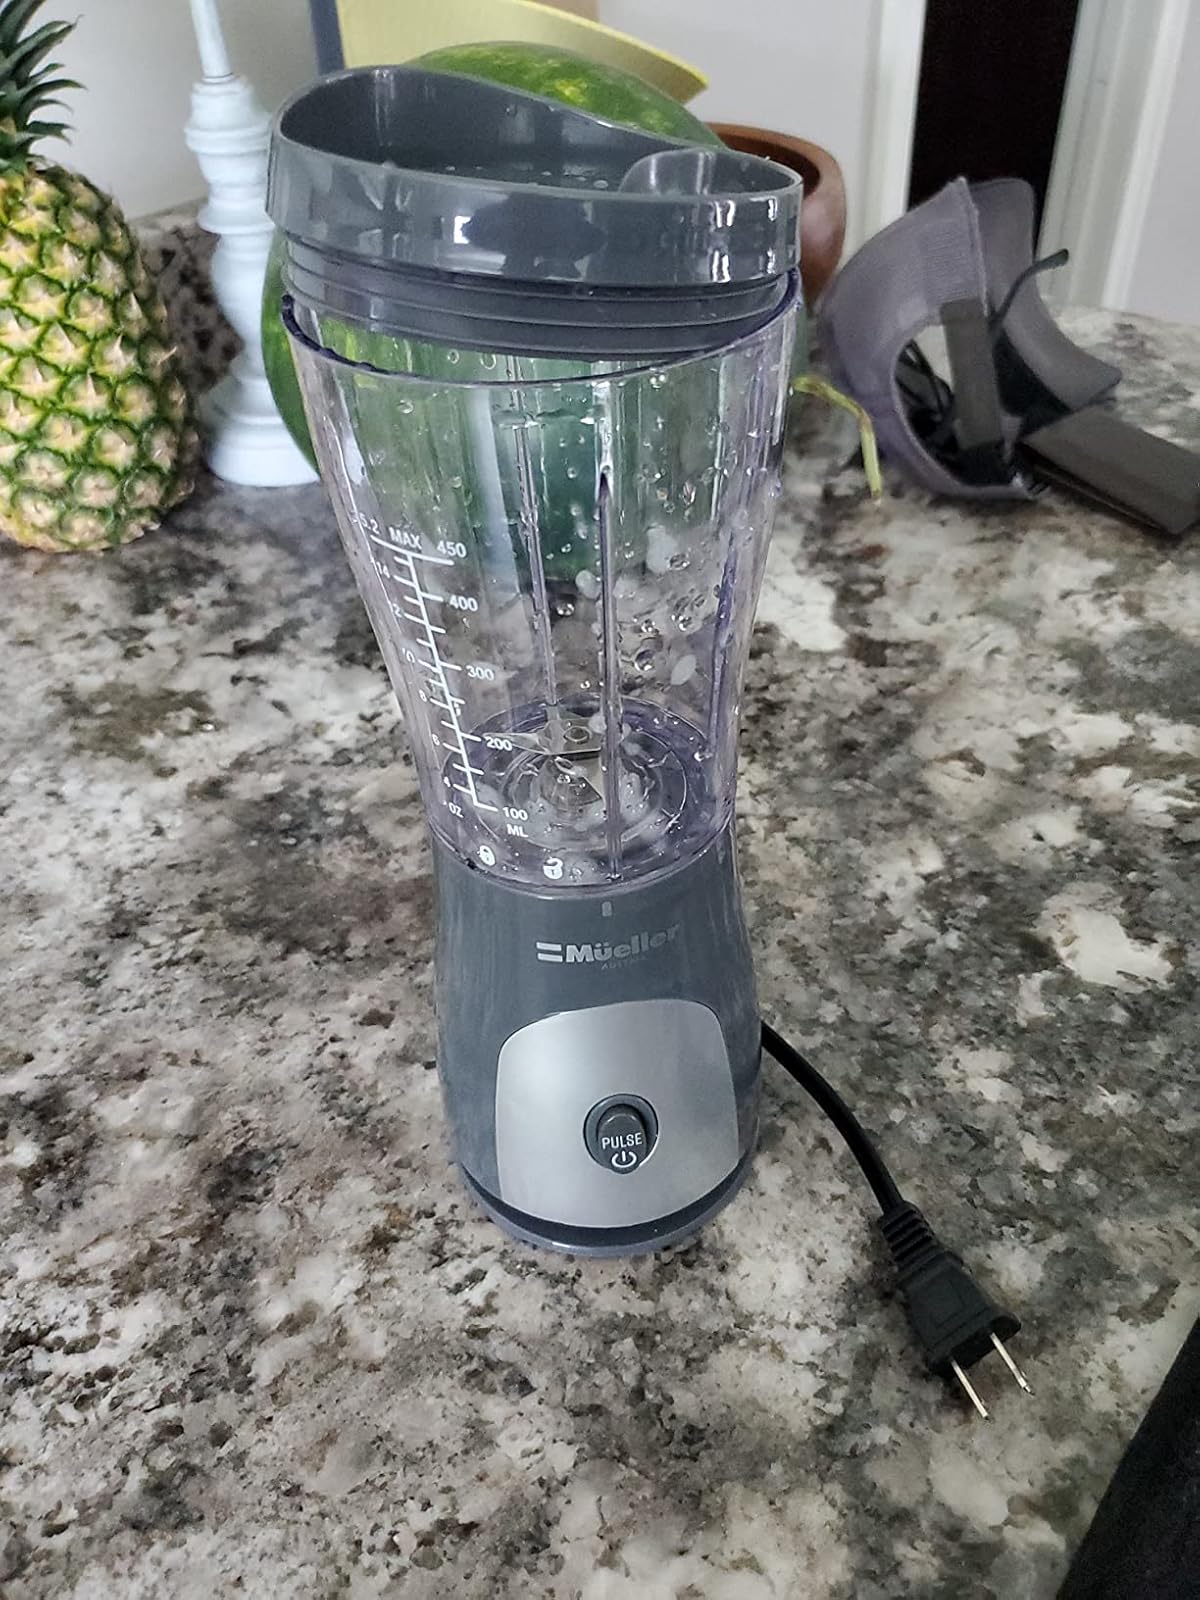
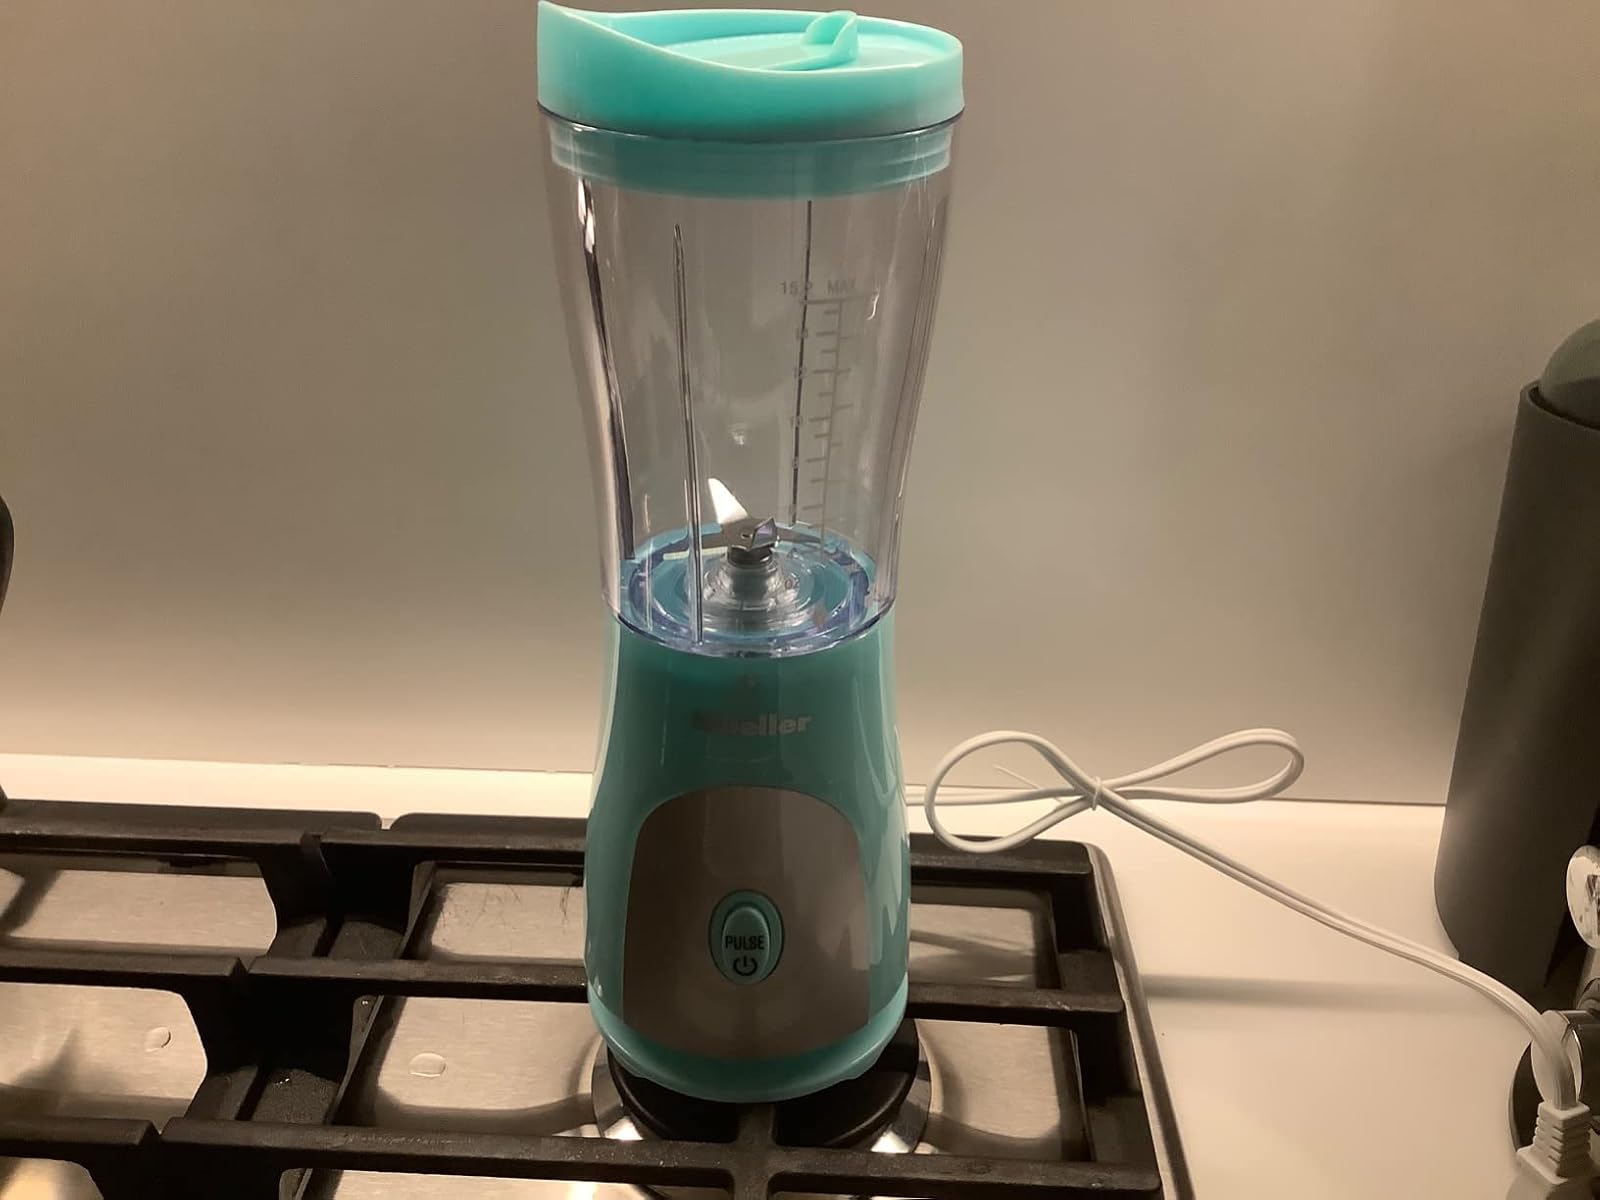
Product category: items_blender
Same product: no